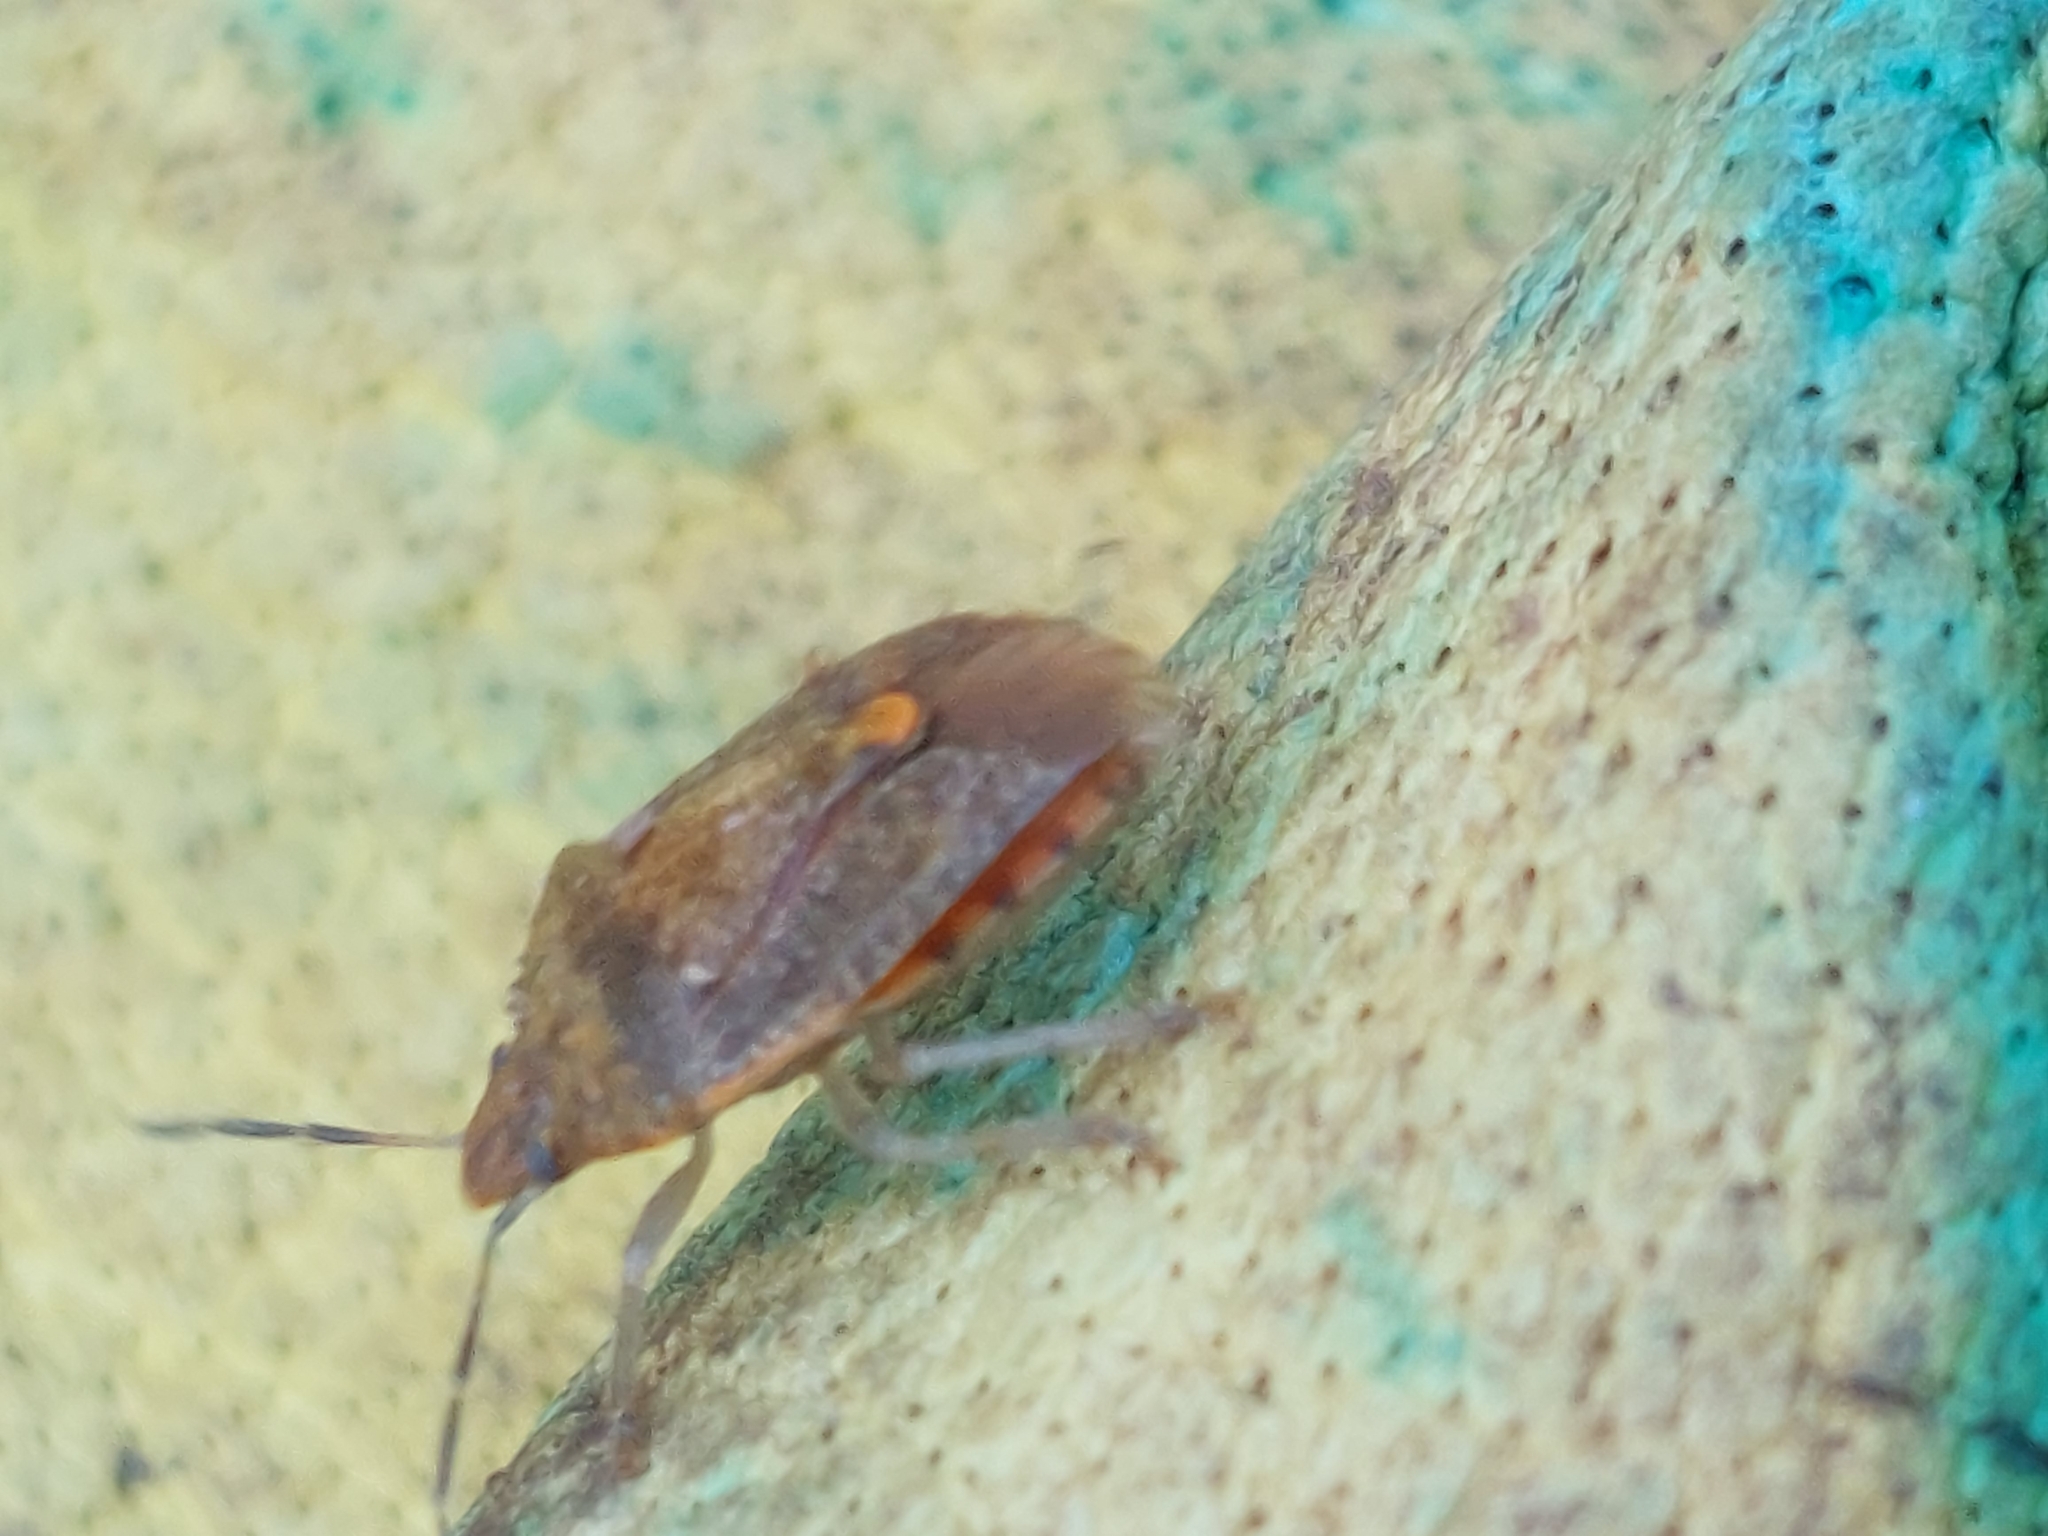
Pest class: stink_bug